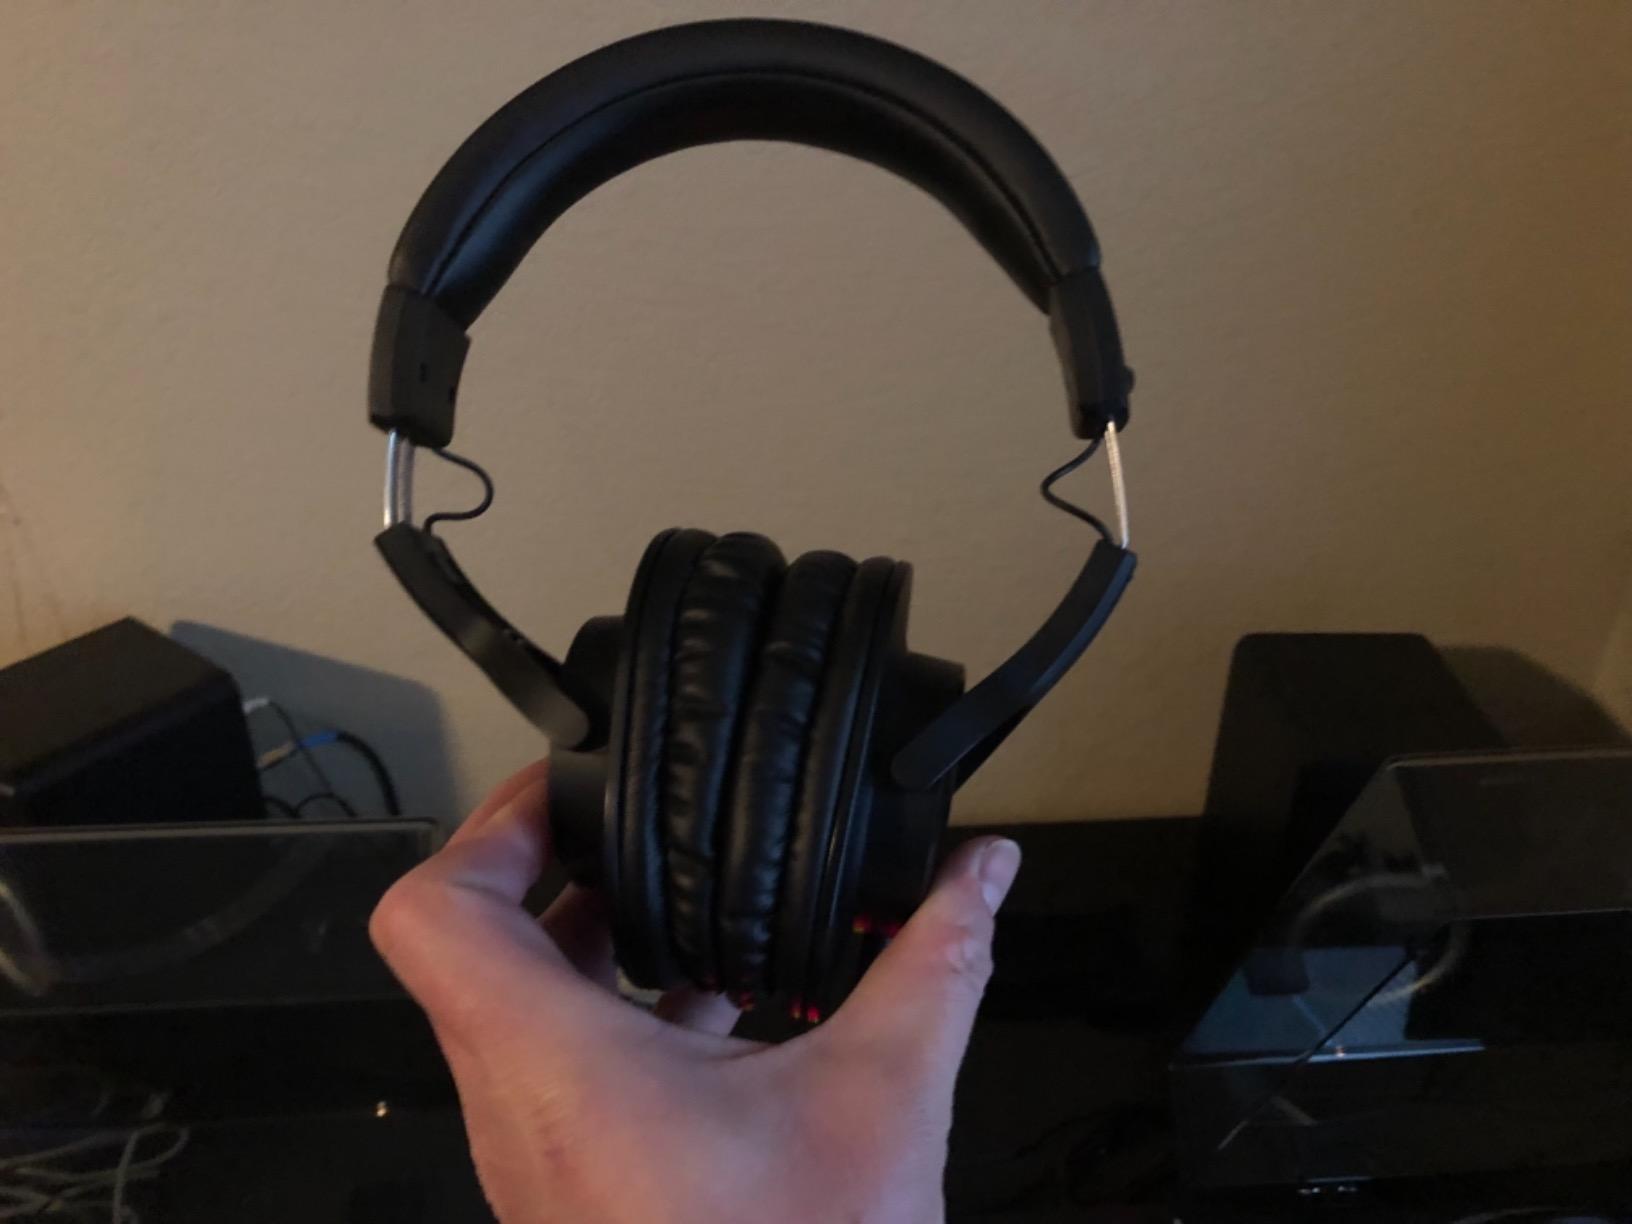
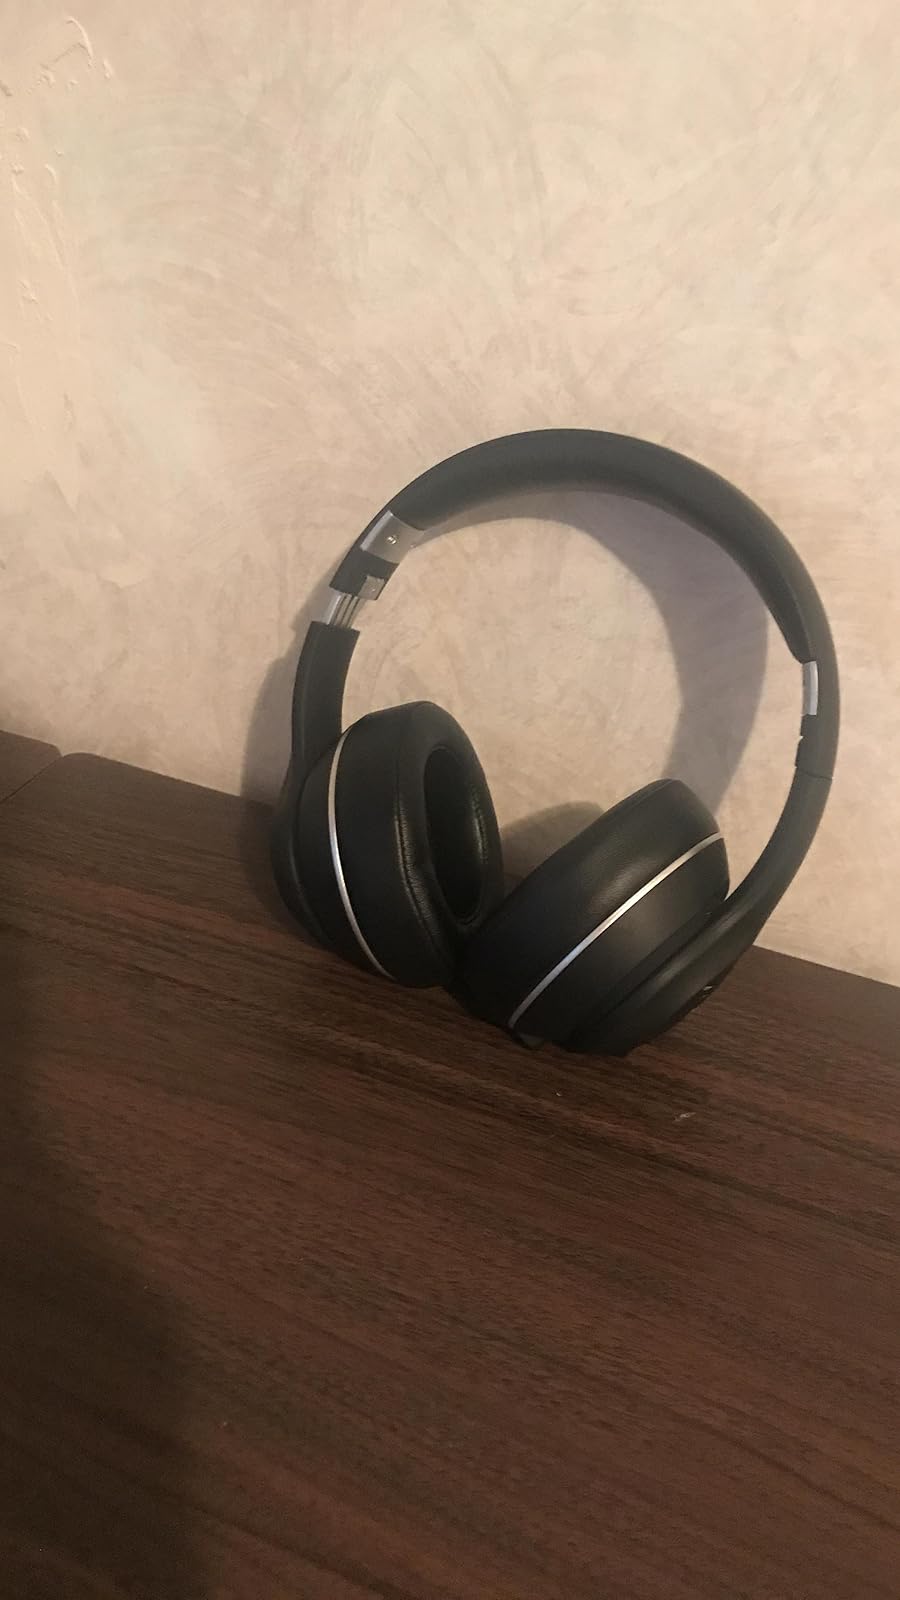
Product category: headphones
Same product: no